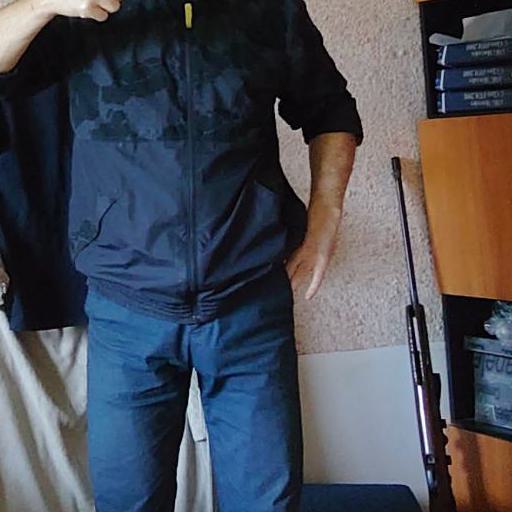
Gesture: no_gesture